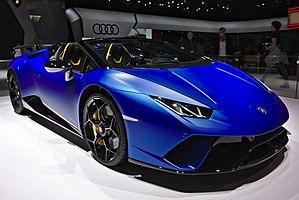
L'Huracán est une supercar du constructeur automobile italien Lamborghini. Dévoilée lors du salon international de l'automobile de Genève 2014, elle succède à la Gallardo en utilisant un moteur V10 de 5,2 litres développant 610 ch.
L'Huracán est une supercar du constructeur automobile italien Lamborghini. Dévoilée lors du salon international de l'automobile de Genève 2014, elle succède à la Gallardo en utilisant un moteur V10 de 5,2 litres développant 610 ch.